IBM PCjr

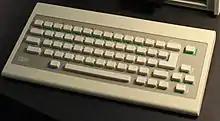
The wireless PCjr keyboard

The original keyboard included with the PCjr was a wireless design using infrared line-of-sight communication, which IBM initially marketed as the "Freeboard." This is a chiclet keyboard with small, flat, calculator style plastic keycaps. The keycaps are blank, with the labels printed between keys so that overlays can be used. The PCjr keyboard has 62 keys rather than the 83 of the PC keyboard, and the remaining keys must be entered by holding a modifier key.